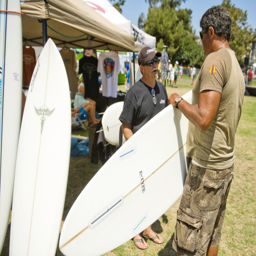
american football player looks over a longboard with coach during festival this weekend .